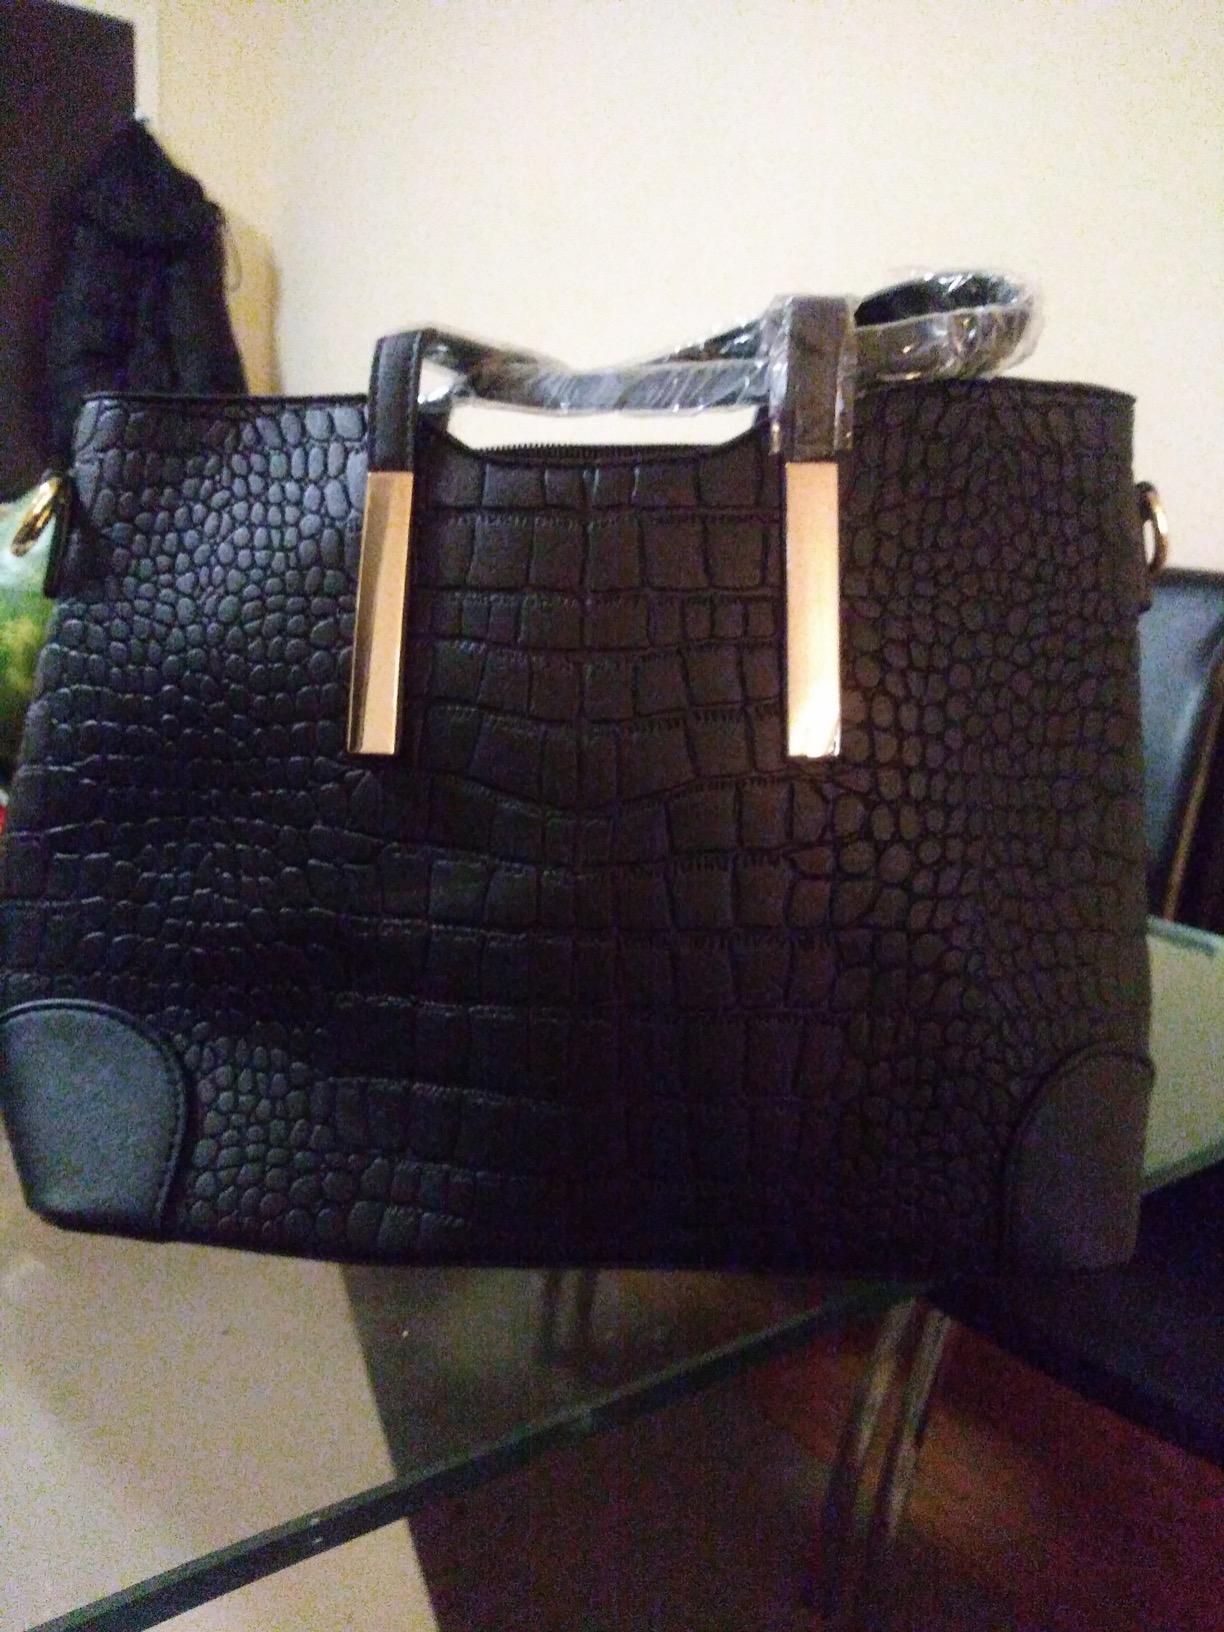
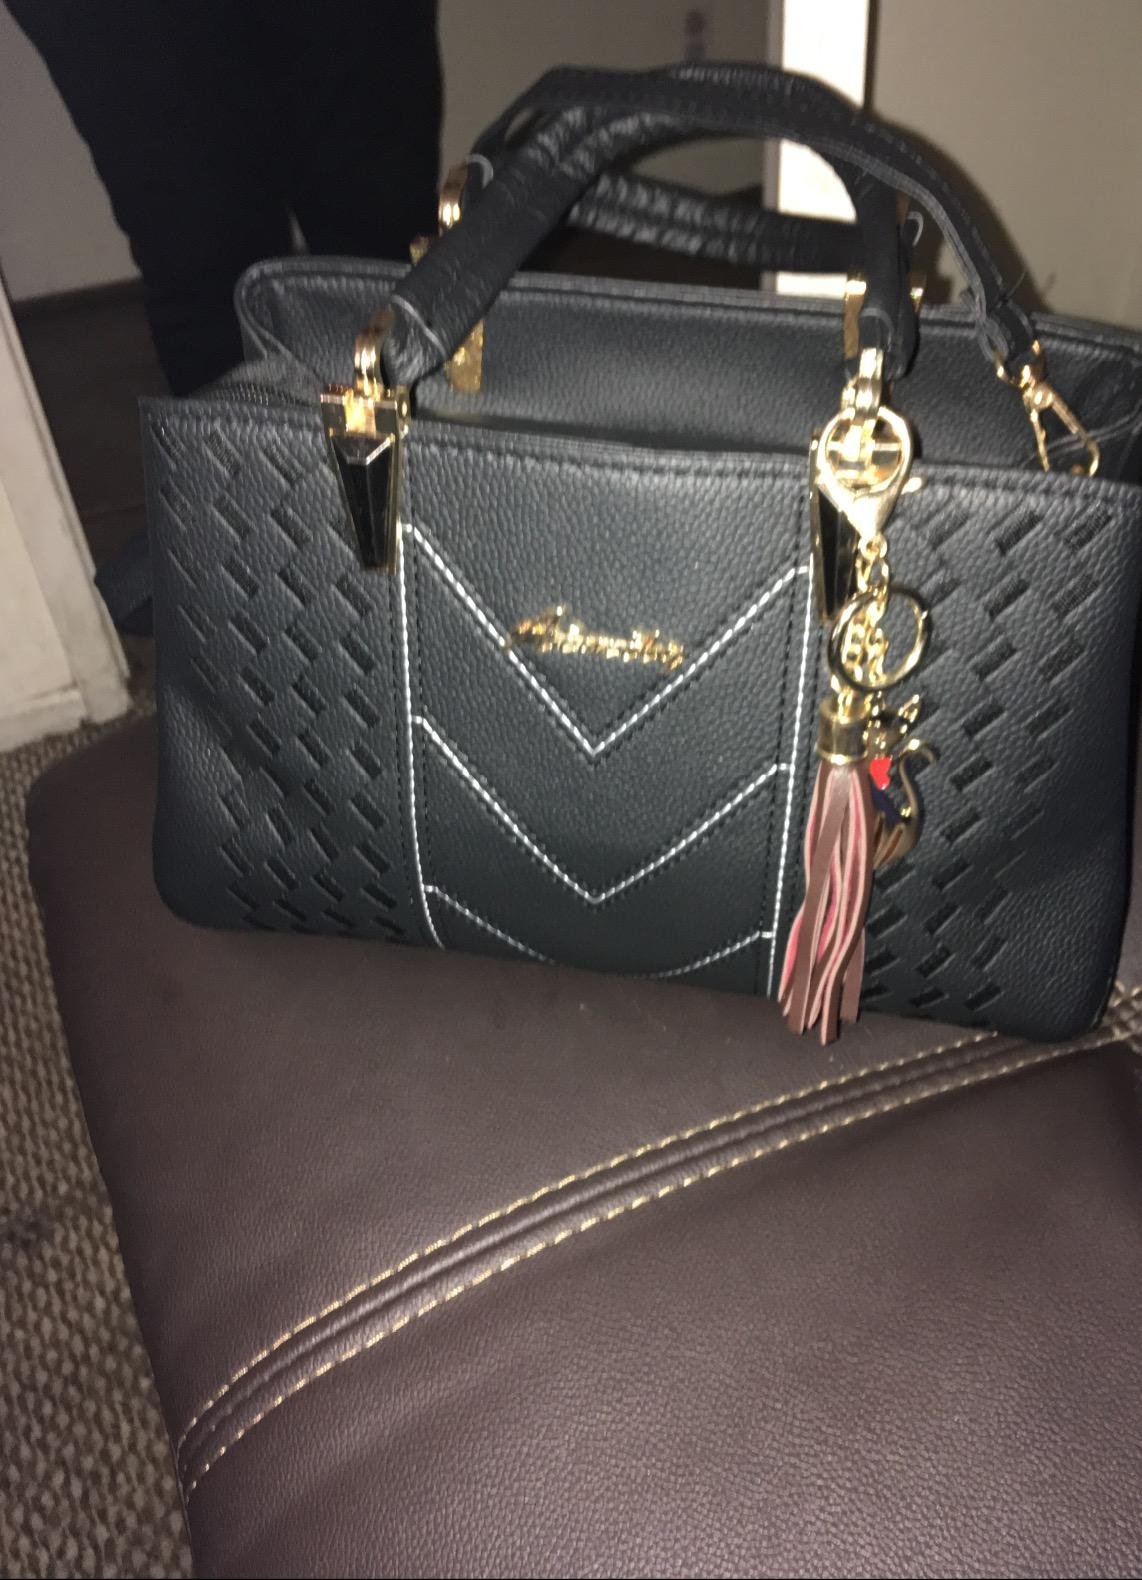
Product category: accessories_handbag
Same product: no